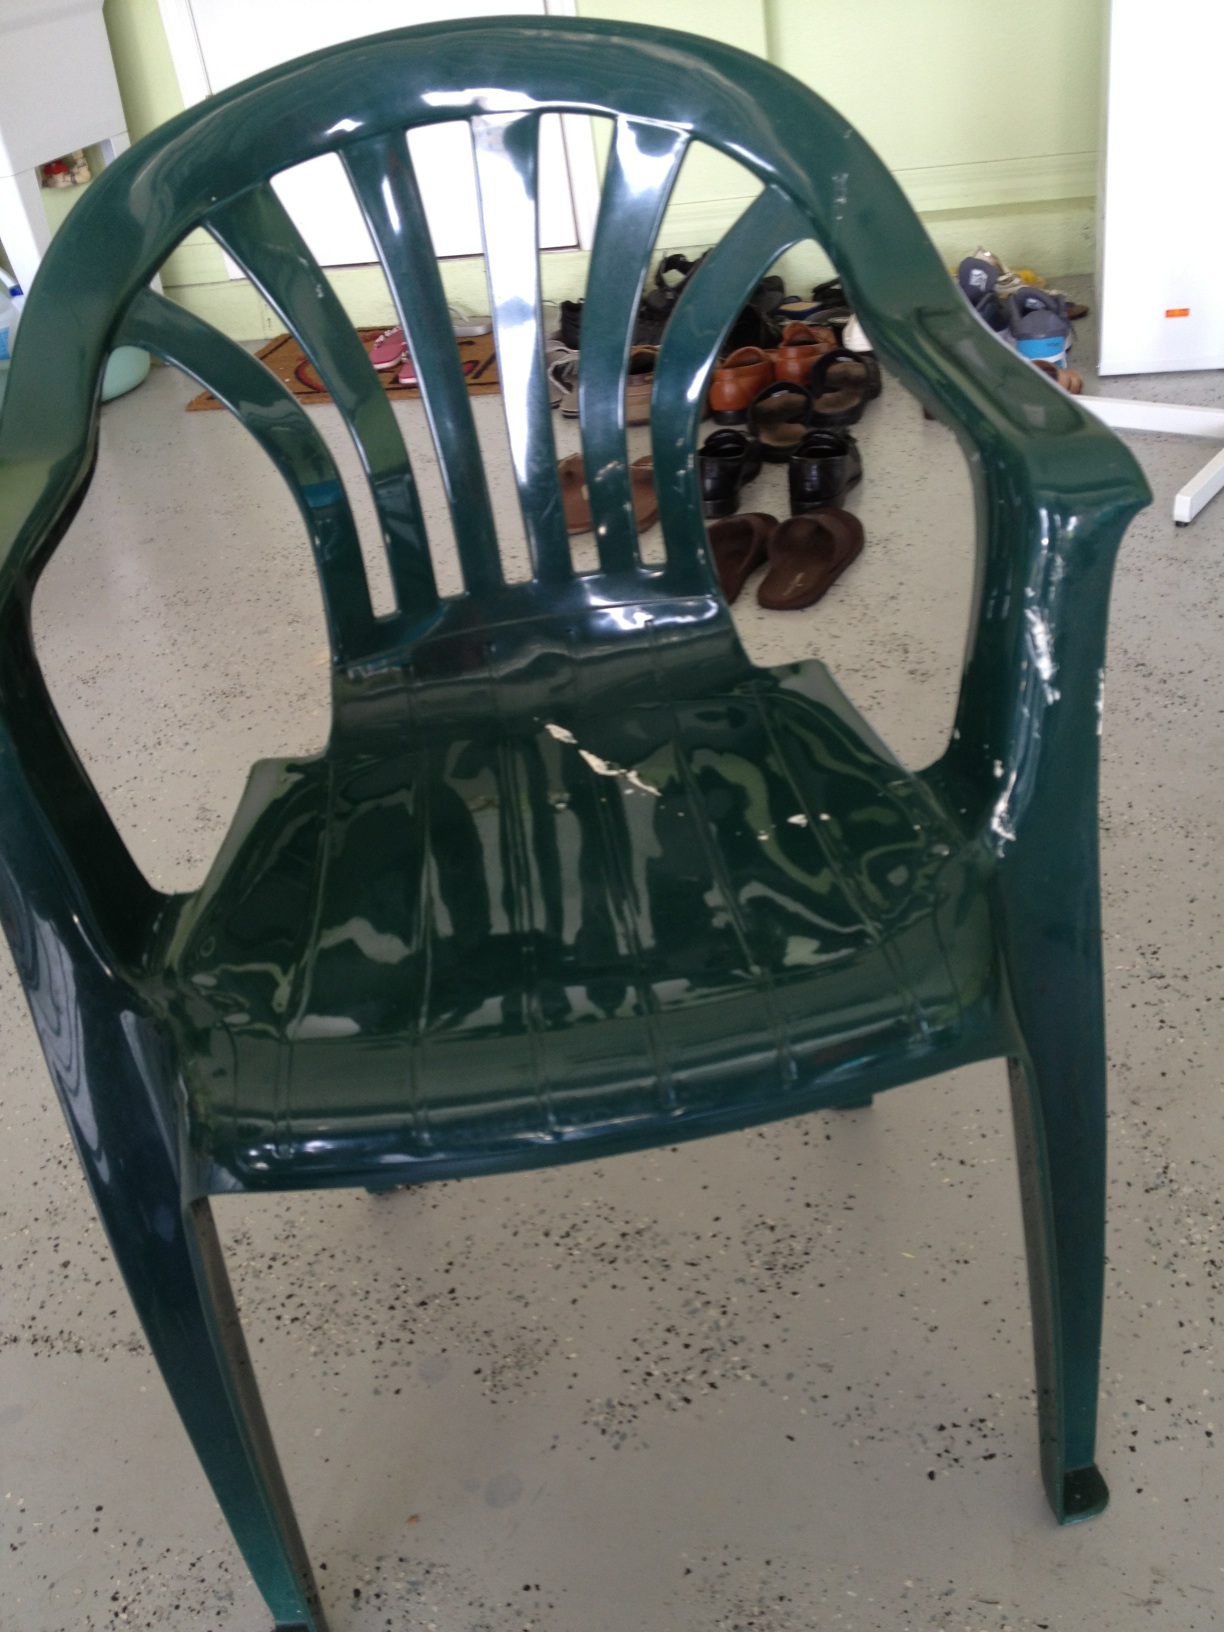Question: What is this?
Answer: chair